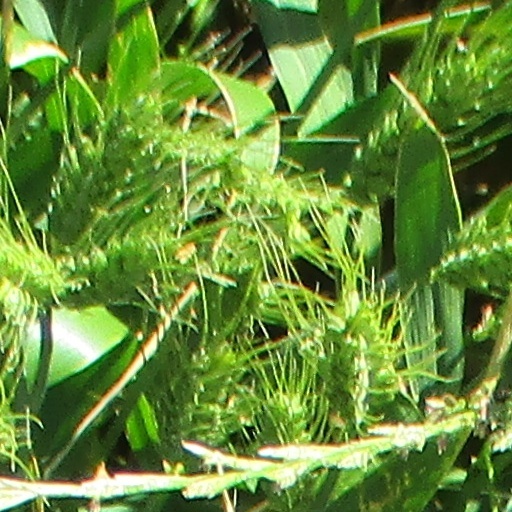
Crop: wheat